History of Christianity in Norway

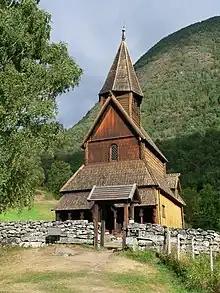
Urnes Stave Church, built in the mid-12th century

The archbishops of Hamburg-Bremen were responsible for the missions in Scandinavia. Olaf Haraldsson's half-brother, Harald Hardrada, who was king of Norway from 1046 to 1066, preferred bishops ordained in England or France, but Pope Leo IX confirmed the jurisdiction of the German archbishops in Norway in 1053. Missionary bishops were the first prelates in Norway, but they had no established sees. Adam of Bremen recorded that the Norwegian dioceses had still no defined boundaries in 1076. The "fylki" (or counties), which were important elements of secular administration, became also the basic units of ecclesiastic organization, most probably already during the reign of Olaf Haraldsson. One church was recognized in each "fylki" as the district's principal church. The "fylki" were divided into fourths or eighths and a church of minor rank was established in each subdivision. Wealthy people were allowed to build private churches, known as convenience churches. The earliest churches were built by the monarchs or noblemen and the builders' successors insisted on the appointment of the local priests. Porches of the oldest stave churches were often decorated with scenes from pagan myths. Most stone churches were built on the site of previous stave churches. Anglo-Norman, German and Danish architecture influenced the design of the oldest churches, but a locally inspired style developed in Trondheim in the 11th century.